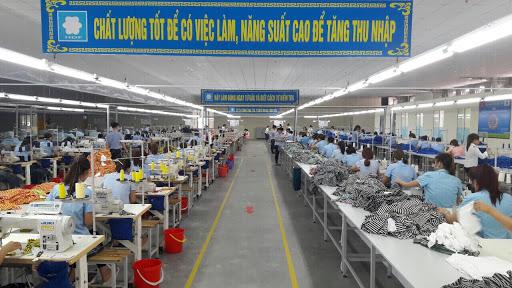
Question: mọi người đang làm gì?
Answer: đang may